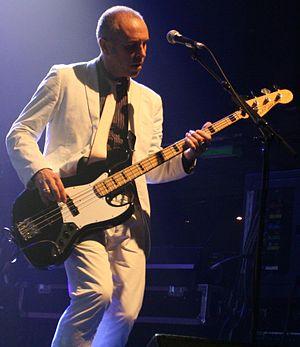
Crowded House est un groupe de rock australien, originaire de Melbourne. Sa carrière est entamée en 1985 et terminée, dans un premier temps, en 1996. Le retour du groupe s'effectue en 2006. La liste de leurs plus célèbres chansons comprend Don't Dream It's Over, Something So Strong, Better Be Home Soon, Fall at Your Feet, Weather with You et Distant Sun. Contrairement à la très bonne réputation du groupe aux antipodes, États-Unis et dans de nombreux pays d'Europe, Crowded House reste peu connu du public français.